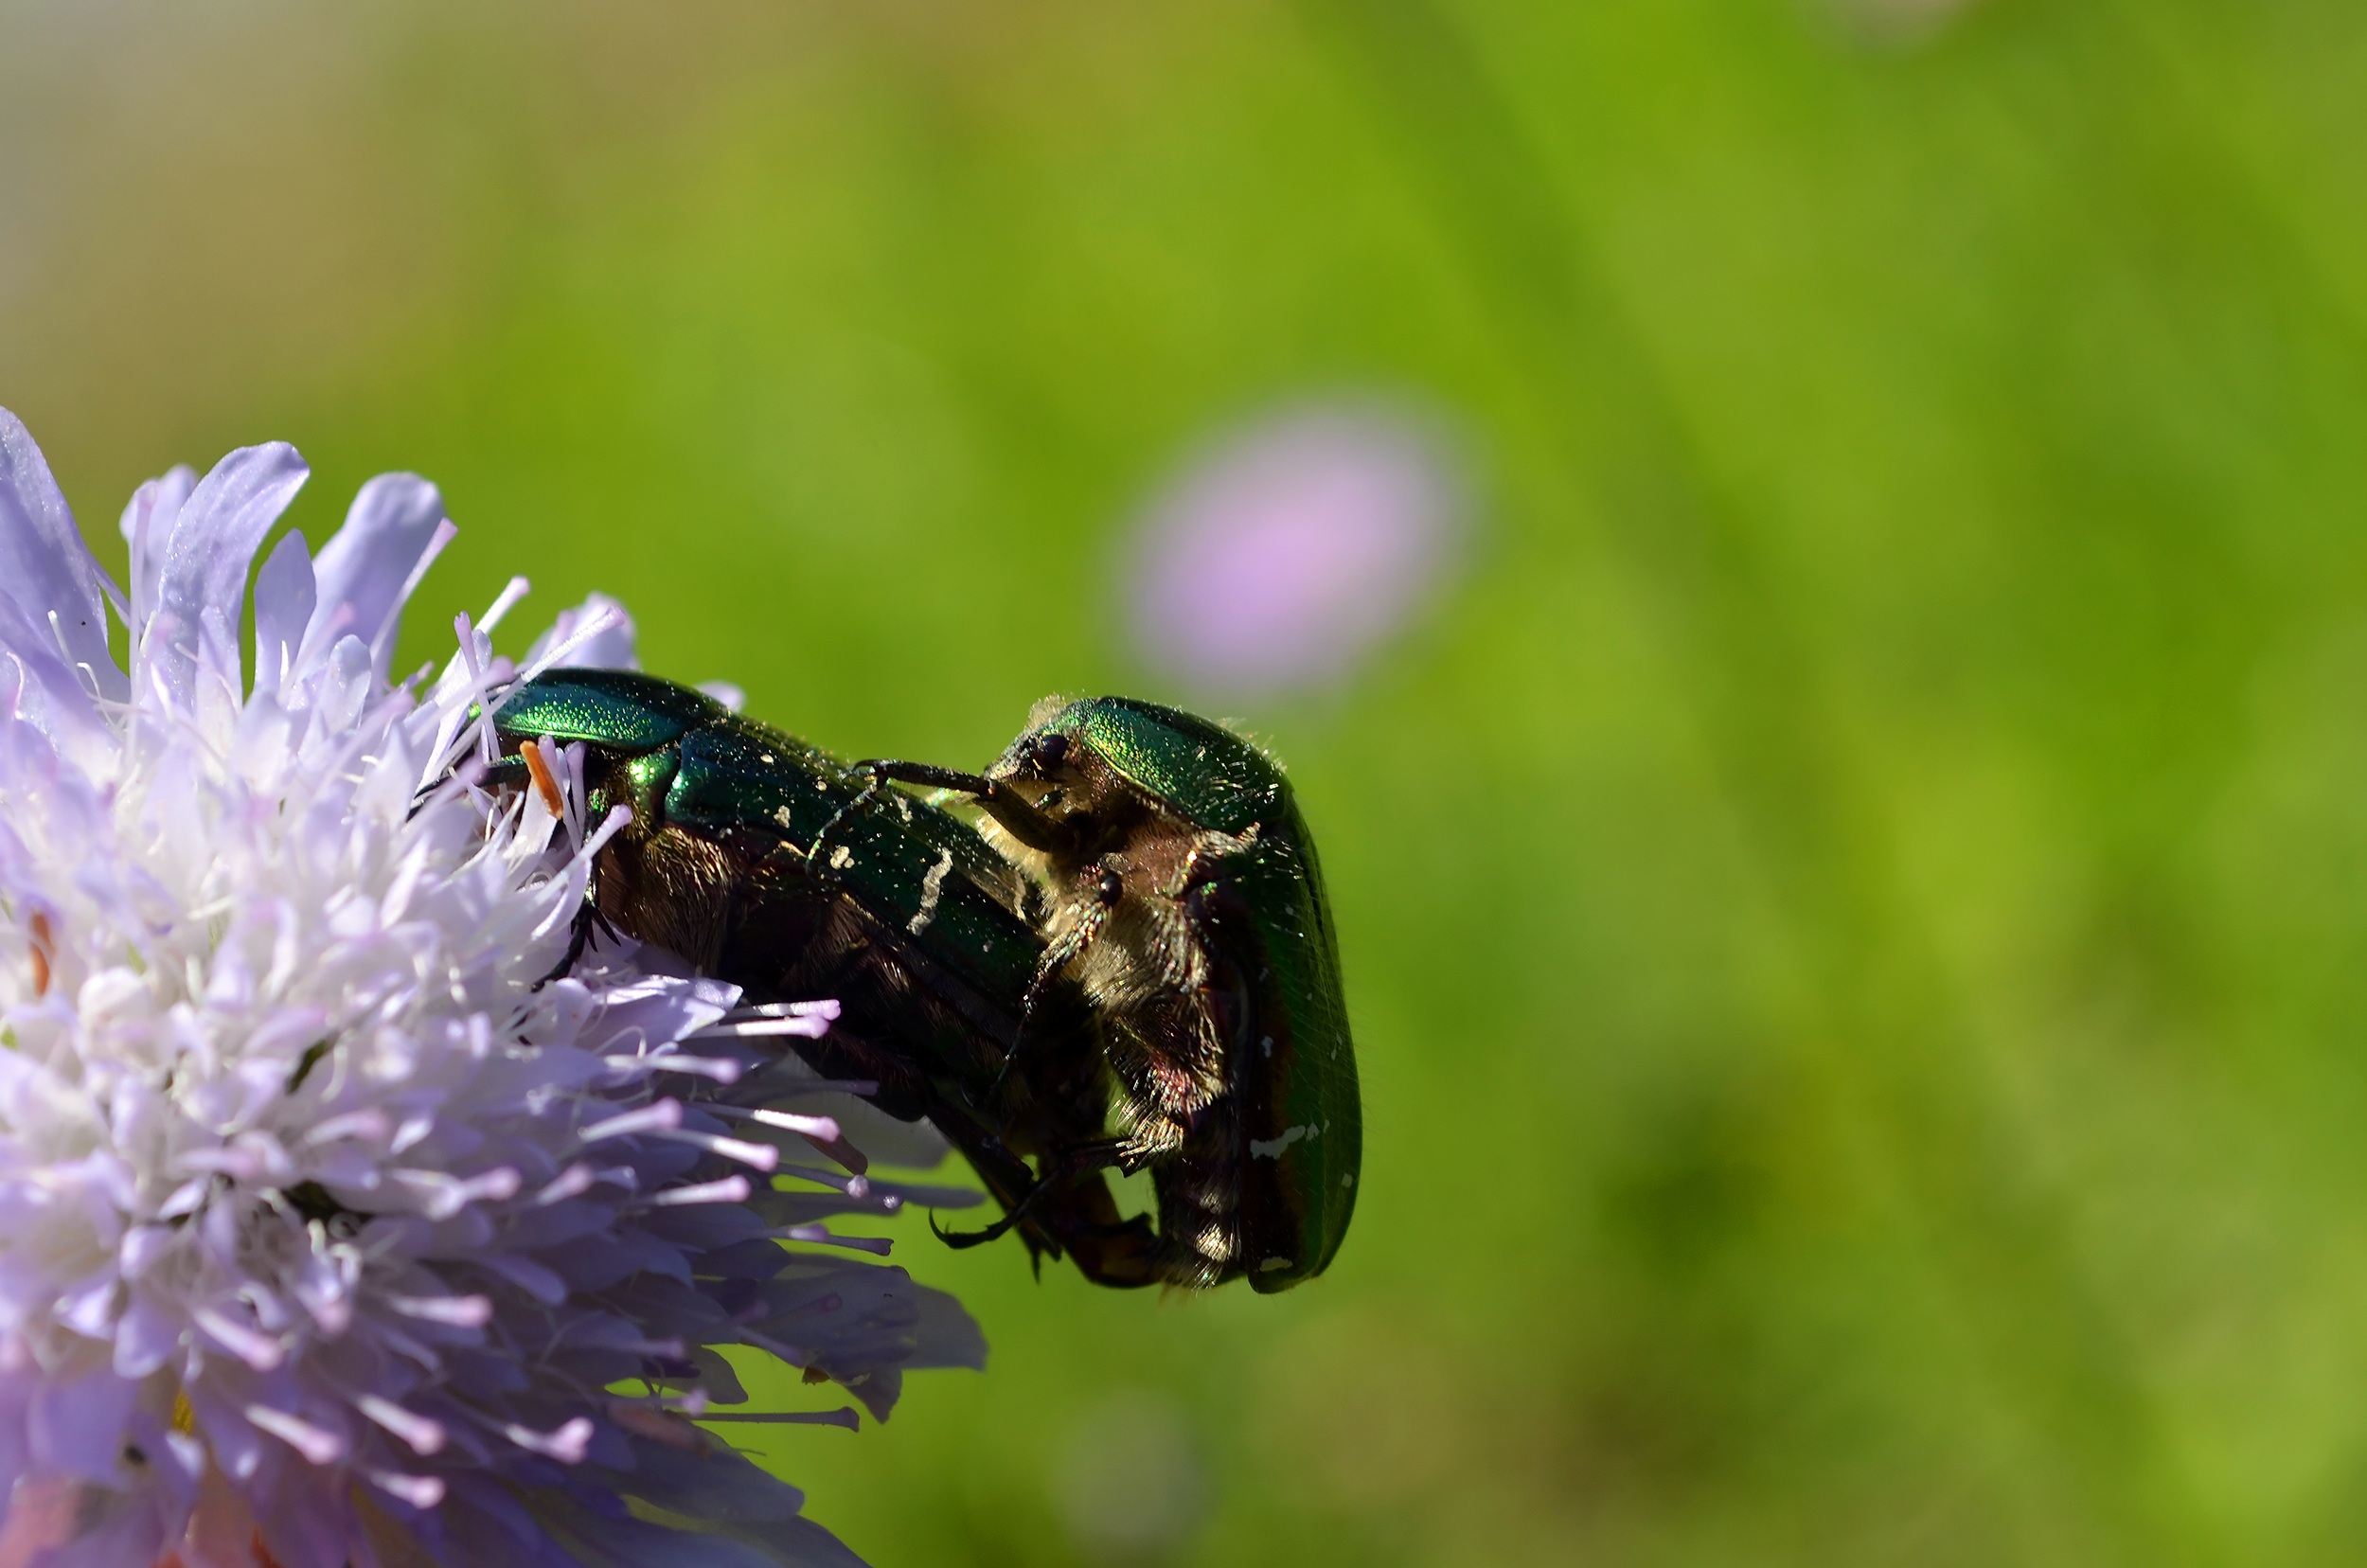
nature, blossom, photography, meadow, flower, purple, bloom, animal, fly, green, insect, macro, close, fauna, invertebrate, close up, bee, reproduction, bumblebee, beetle, animal world, nectar, macro photography, arthropod, honey bee, pairing, pollinator, rose beetle, cetonia aurata, membrane winged insect